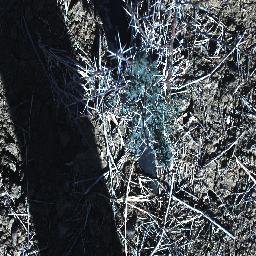
Label: prickly_acacia